Fetal pig

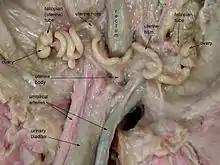
Reproductive system of a female fetal pig

The fetal pig's urogenital system is similar to the adult pig's system with the exception of the reproductive organs. The fetal pig urinary tract is relatively developed and easy to locate during dissection. The kidneys are located behind the abdominal organs and are partially embedded into the dorsal body wall by the spine. The ureters carry the urine to the urinary bladder, the large sack-like organ by the umbilical artery and vein, to the urethra. From there, the urine can be excreted.